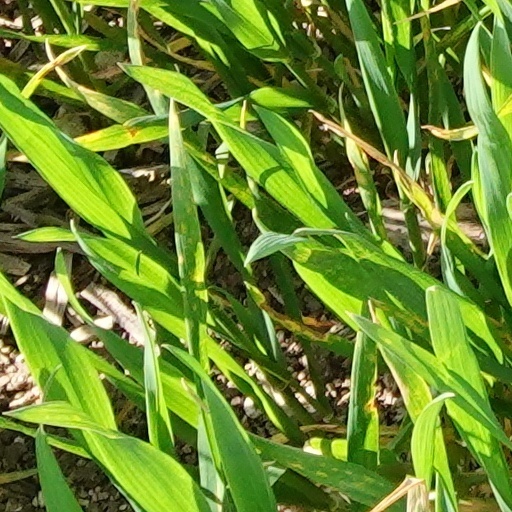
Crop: wheat